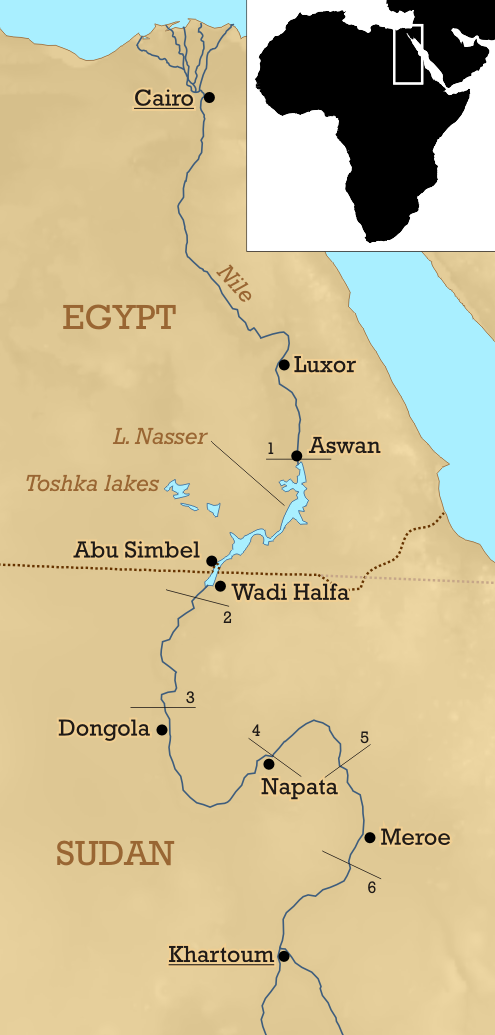
นิวเบีย

ไฟล์:Nubia today.png|thumb|ภูมิภาคนิวเบียปัจจุบัน
นิวเบีย หรือ นูเบีย () เป็นภูมิภาคตามแม่น้ำไนล์ซึ่งปัจจุบันอยู่ในประเทศซูดานตอนเหนือ และประเทศอียิปต์ตอนใต้ เป็นอารยธรรมแรก ๆ ในแอฟริกาตะวันออกเฉียงเหนือโบราณ โดยสามารถสืบย้อนประวัติศาสตร์มาแต่ 2,000 ปีก่อนคริสต์ศักราชเป็นต้นมา (ผ่านสิ่งก่อสร้างและสิ่งประดิษฐ์นิวเบีย ตลอดจนบันทึกลายลักษณ์จากอียิปต์และโรม) และเป็นที่ตั้งของจักรวรรดิแห่งหนึ่งของแอฟริกา มีราชอาณาจักรนิวเบียขนาดใหญ่จำนวนหนึ่งตลอดสมัยหลังคลาสสิก ราชอาณาจักรแห่งสุดท้ายล่มสลายใน ค.ศ. 1504 เมื่อนิวเบียถูกแบ่งระหว่างอียิปต์กับรัฐสุลต่านเซนนาร์ ส่งผลให้ประชากรนิวเบียจำนวนมากถูกกลืนเข้ากับวัฒนธรรมอาหรับ นิวเบียกลับไปรวมกับอียิปต์ออตโตมันอีกครั้งในคริสต์ศตวรรษที่ 19 และอยู่ในราชอาณาจักรอียิปต์ตั้งแต่ ค.ศ. 1899 ถึง ค.ศ. 1956
ชื่อนิวเบียแผลงมาจากชื่อชาวโนบา เป็นชนร่อนเร่ที่ตั้งถิ่นฐานในพื้นที่ในคริสต์ศตวรรษที่ 4 หลังจากราชอาณาจักรเมโรเอล่มสลาย ชาวโนบาพูดภาษาตระกูลไนโล-สะฮาราภาษาหนึ่งซึ่งเป็นบรรพบุรุษของภาษานิวเบียเก่า ภาษานิวเบียเก่าใช้ในเอกสารทางศาสนาเป็นส่วนใหญ่ตั้งแต่คริสต์ศตวรรษที่ 8 ถึง 15 ก่อนคริสต์ศตวรรษที่ 4 และตลอดสมัยคลาสสิก|สมัยโบราณคลาสสิก นิวเบียมีชื่อเรียกว่า คุช หรือที่ชาวกรีกสมัยคลาสสิกเรียกรวมกับพื้นที่ข้างเคียงในชื่อ ไอทีโอปีอา ("เอธิโอเปีย")
หมวดหมู่:นิวเบีย|
หมวดหมู่:ชาวนิวเบีย|+
หมวดหมู่:ประเทศซูดาน
หมวดหมู่:กลุ่มชนโบราณ